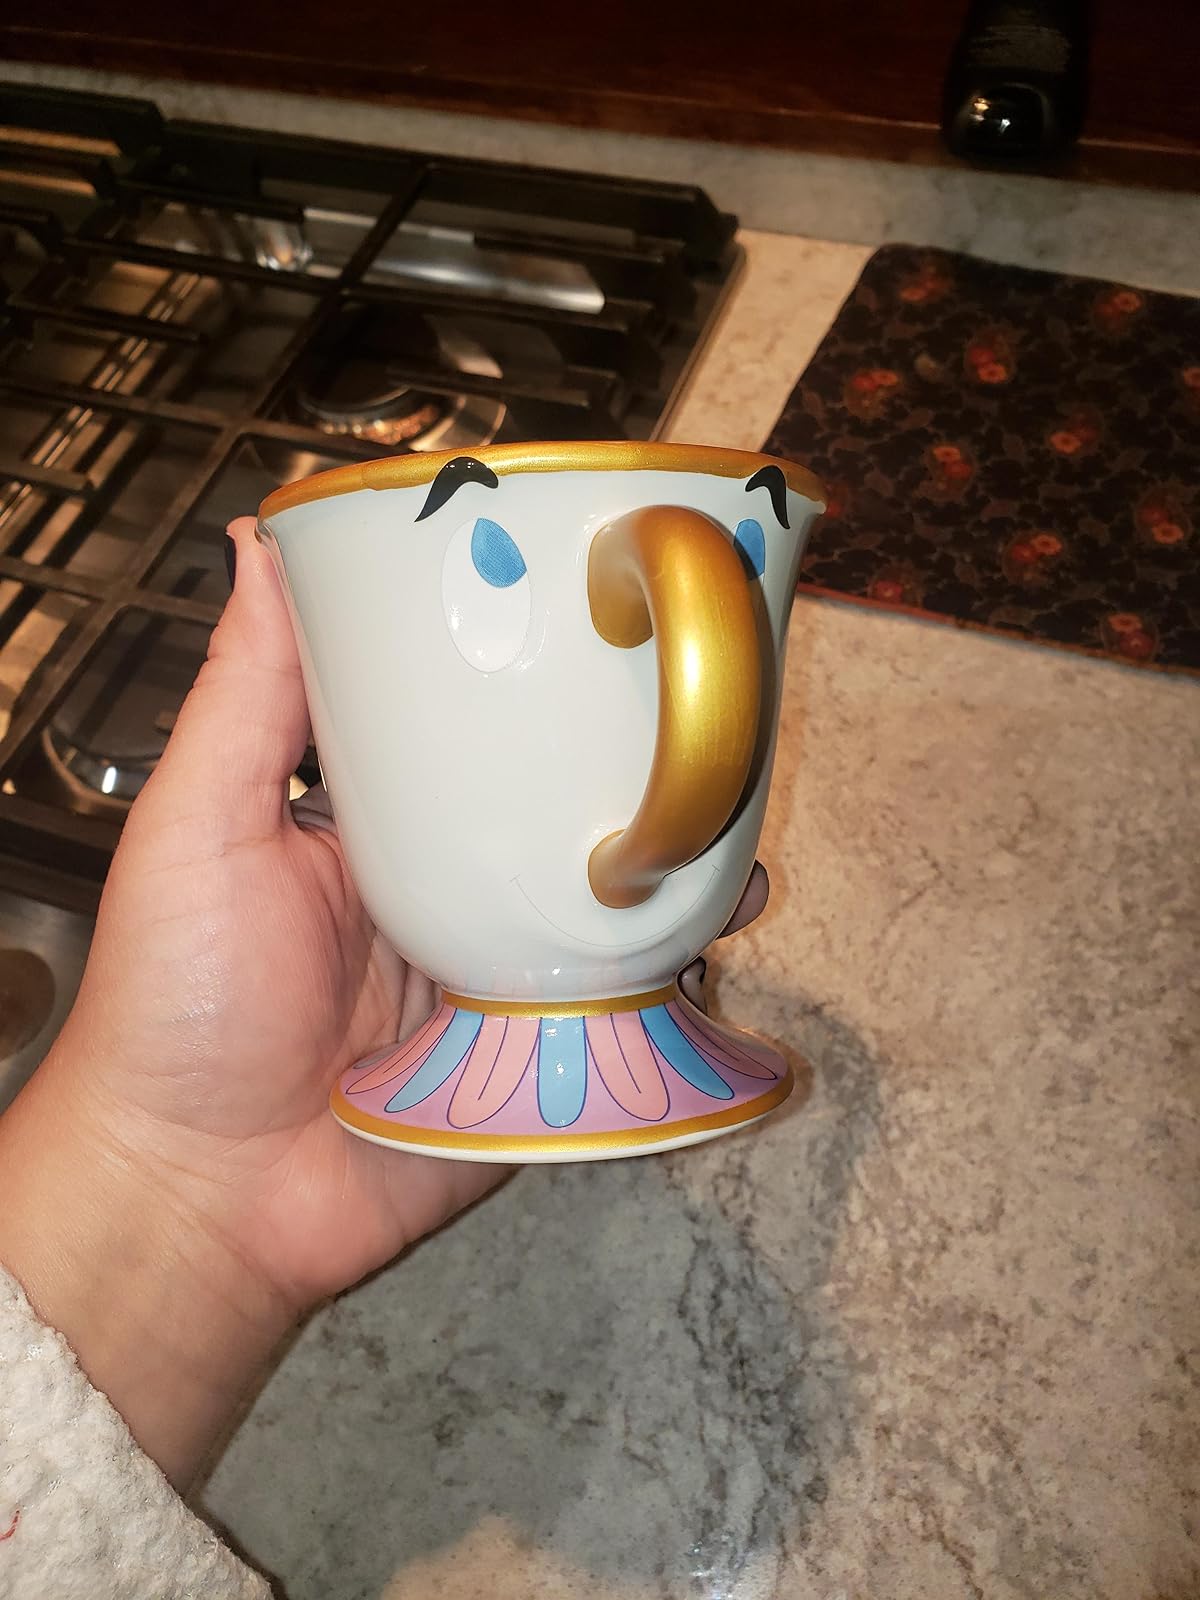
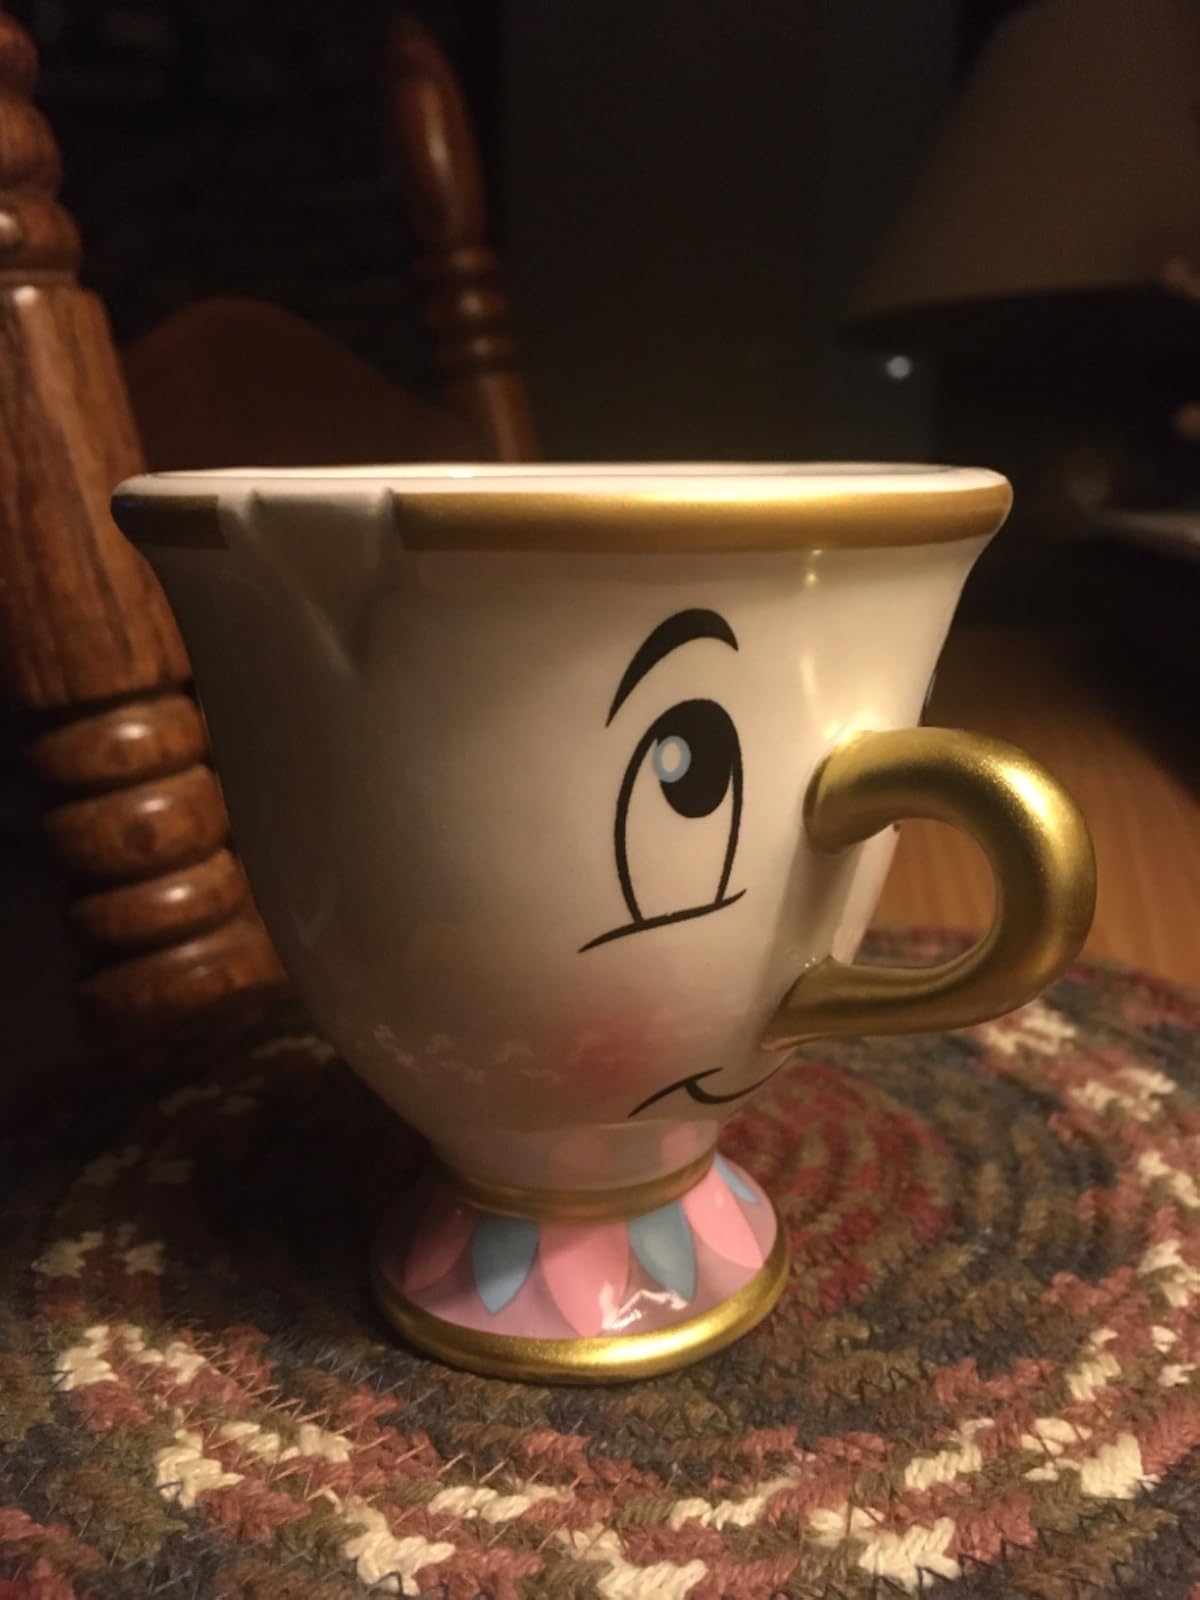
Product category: items_mug
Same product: no